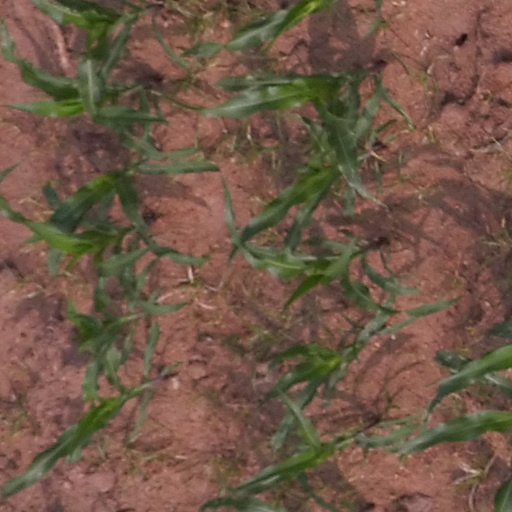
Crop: maize; corn